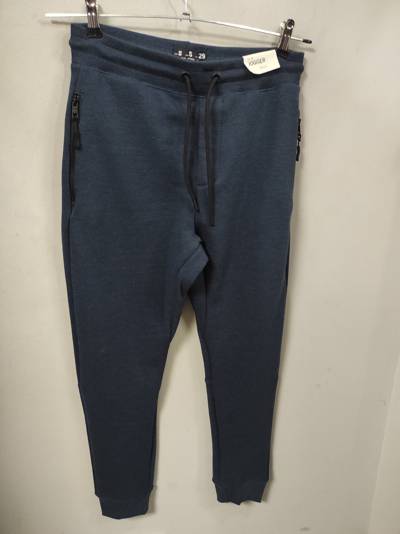
Waste category: clothes